Transistor–transistor logic

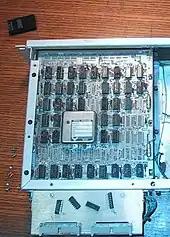
A real-time clock built of TTL chips around 1979

TTL was invented in 1961 by James L. Buie of TRW, which declared it "particularly suited to the newly developing integrated circuit design technology." The original name for TTL was "transistor-coupled transistor logic" (TCTL). The first commercial integrated-circuit TTL devices were manufactured by Sylvania in 1963, called the Sylvania Universal High-Level Logic family (SUHL). The Sylvania parts were used in the controls of the Phoenix missile. TTL became popular with electronic systems designers after Texas Instruments introduced the 5400 series of ICs, with military temperature range, in 1964 and the later 7400 series, specified over a narrower range and with inexpensive plastic packages, in 1966.